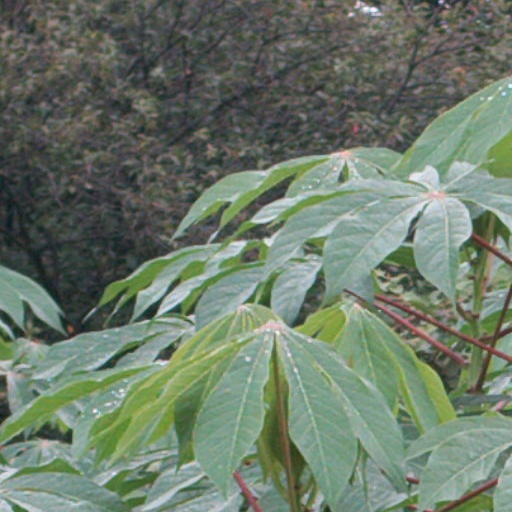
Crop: cassava